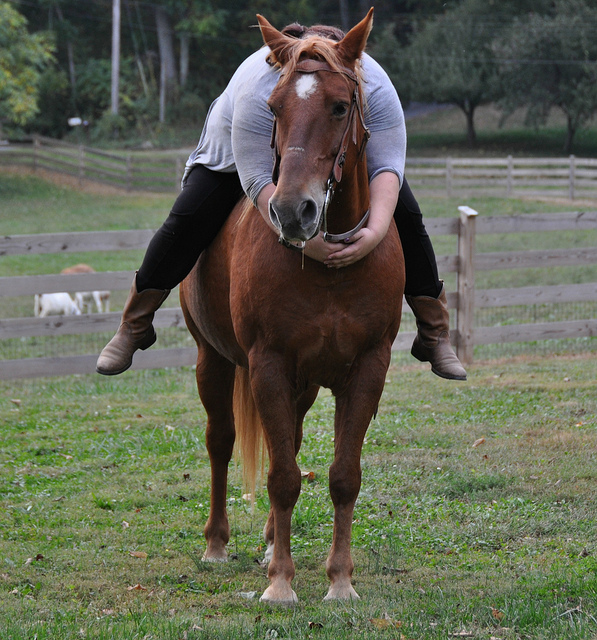
user: Given an image and a question. Answer the question in a short answer. Question: When this animal moves very quickly what is it doing? Short Answer:
assistant: gallop